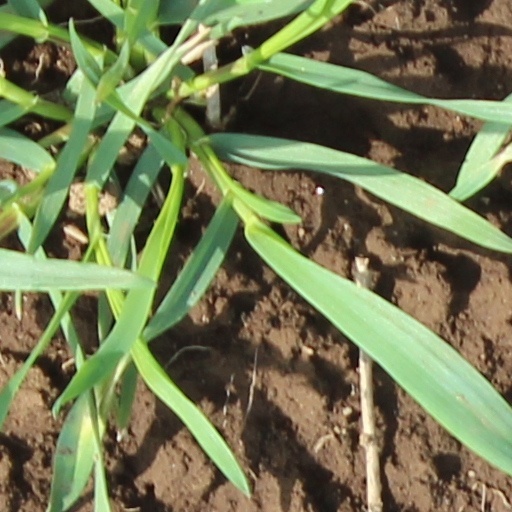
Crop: wheat